Henry J. Meade

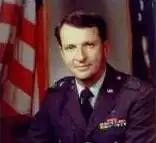

Henry J. Meade (August 8, 1925 – June 22, 2006) was Chief of Chaplains of the United States Air Force. Born in Brookline, Massachusetts in 1925, Meade was an ordained Roman Catholic priest. He graduated from Saint Anselm College and Saint John's Seminary. Meade died on June 22, 2006.